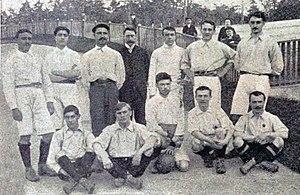
Le Gallia-Club, vainqueur de la Coupe Manier de football 1904 le dimanche 8 novembre 1903.
La Coupe Manier était une compétition de football créée en 1897 par M. Manier, président du Paris Star. Cette coupe nationale était réservée aux clubs n'alignant pas plus de trois joueurs étrangers.
Le Gallia Club était un club de football français basé à Paris.